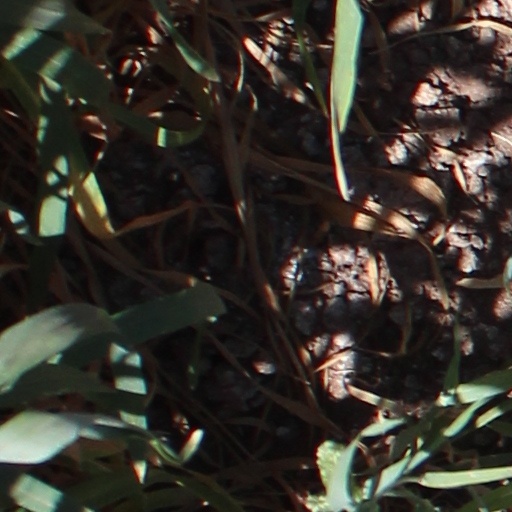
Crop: wheat